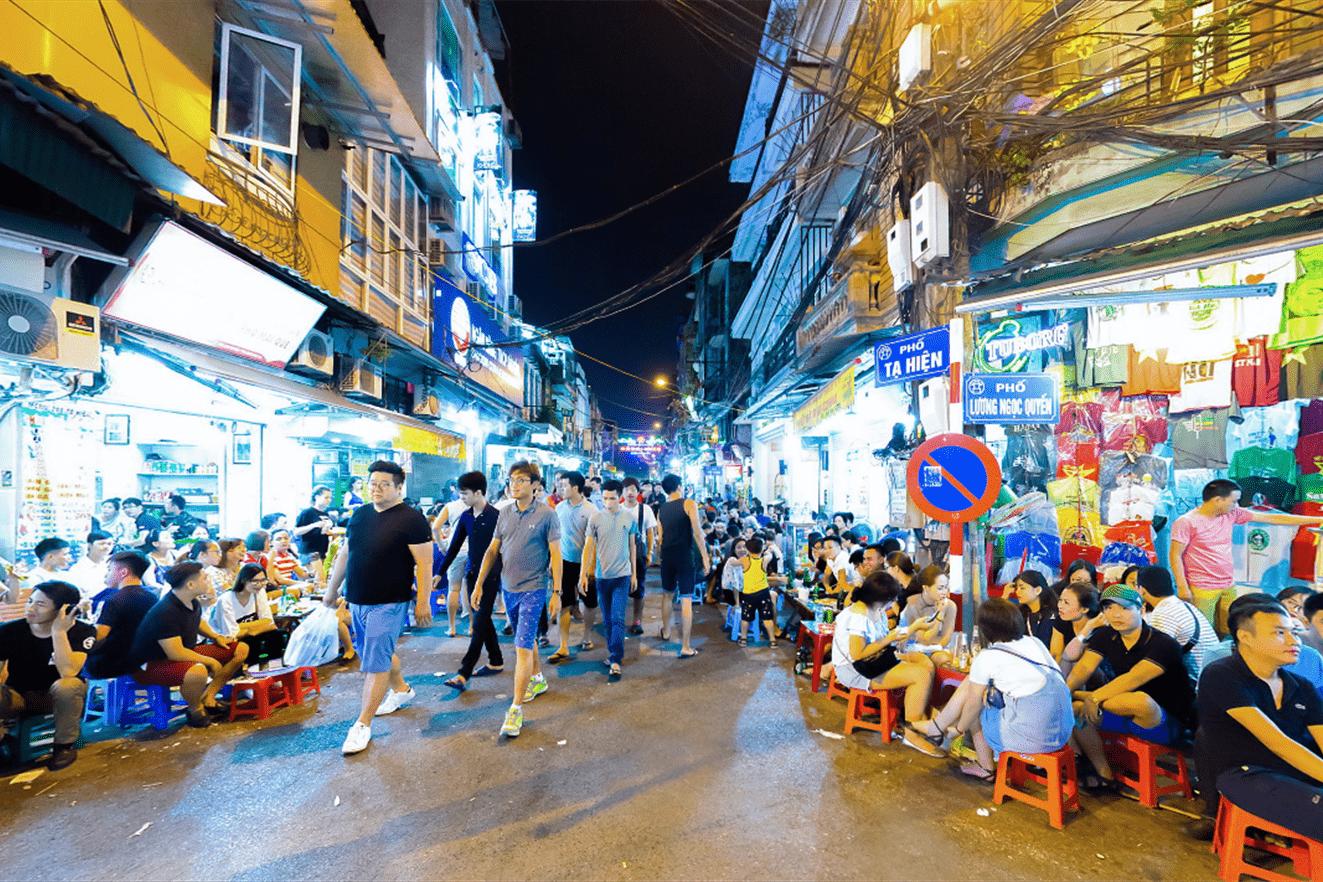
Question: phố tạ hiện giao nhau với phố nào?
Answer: phố tạ hiện giao nhau với phố lương ngọc quyến